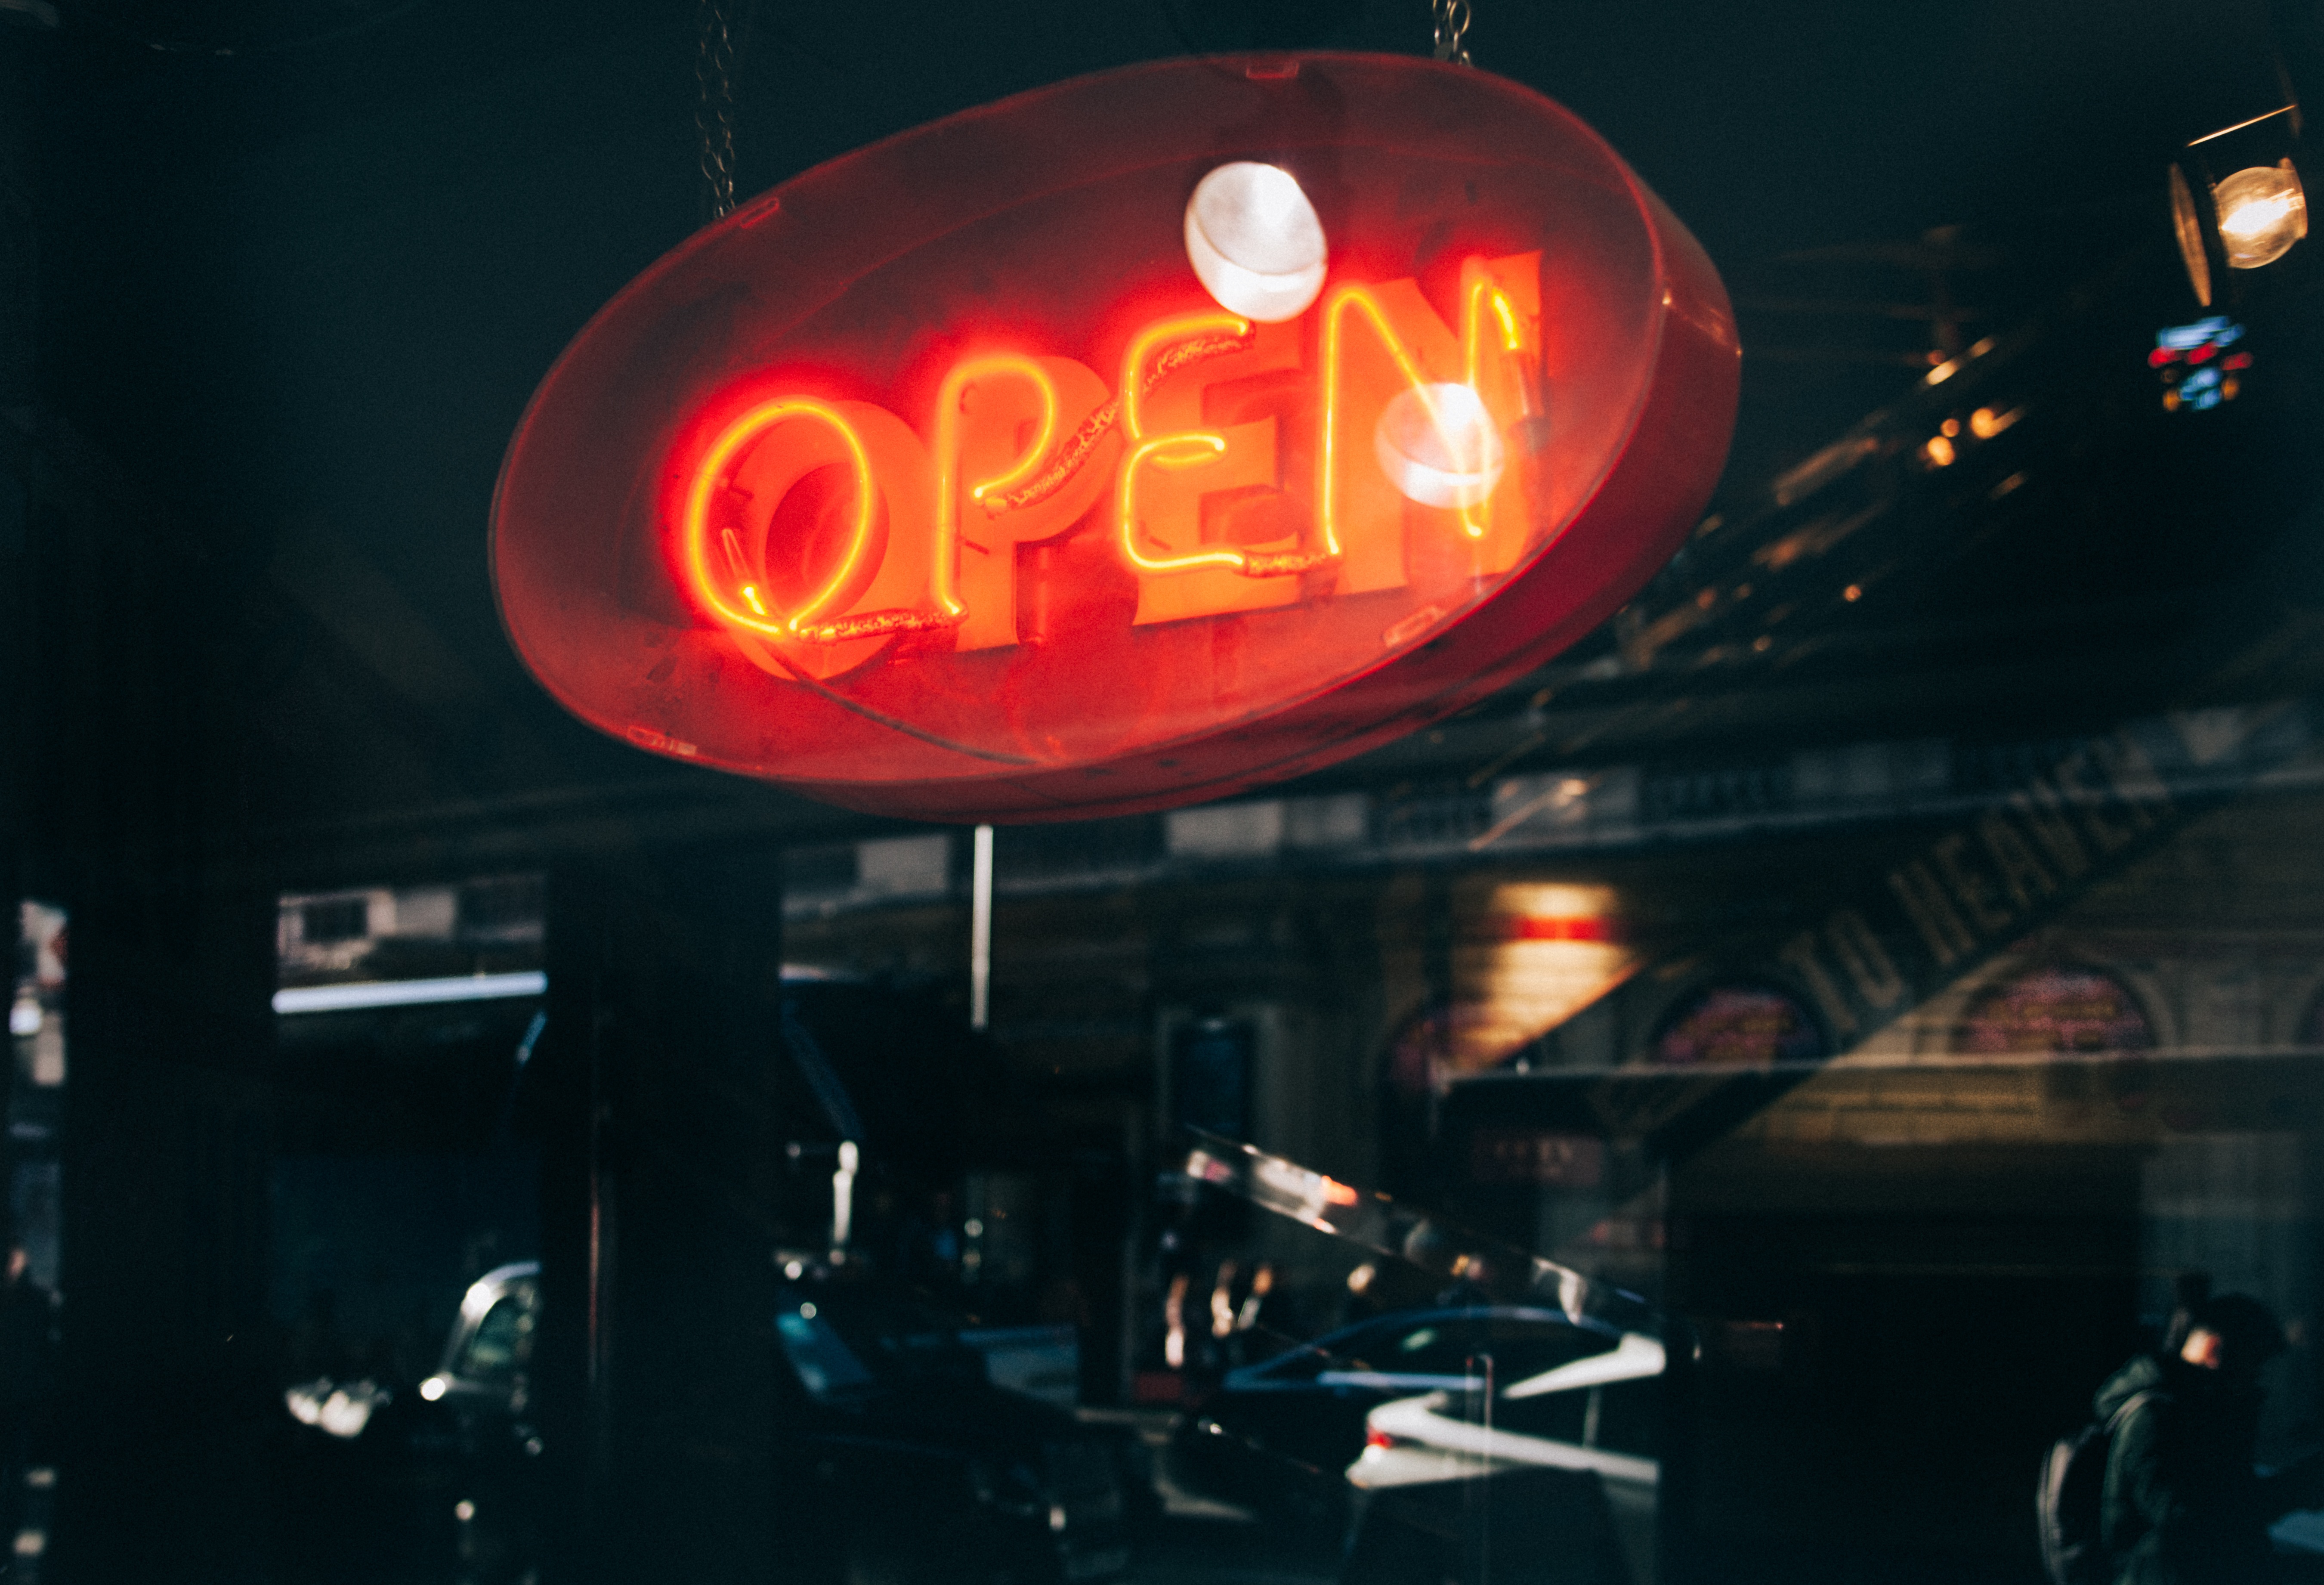
open, light, night, dark, sign, red, darkness, signage, lighting, neon, illuminated, neon sign